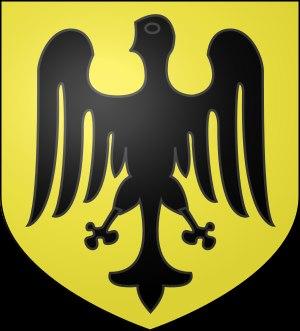
Le château de la Vesvre est situé sur la commune de La Celle-en-Morvan en Saône-et-Loire, dans la vallée de la Celle, affluent de l'Arroux.
Le château de la Vesvre est situé sur la commune de Rigny-sur-Arroux en Saône-et-Loire. Le vieux château, construit en 1630, est isolé, en terrain plat, sur les alluvions de l'Arroux ; le nouveau château a été construit, en 1830, à 400 mètres, au bas du versant oriental de la vallée.
Jean de Ganay, né vers 1455 dans le comté de Charolais, et mort à Blois en mai 1512, est un ambassadeur, chancelier du Royaume de Naples sous Charles VIII, et chancelier de France sous Louis XII.